Francis Dickinson (politician)

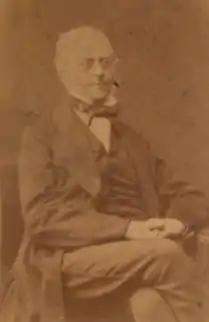
Photographic portrait of Dickinson, 1872

Francis Henry Dickinson (6 January 1813 – 17 July 1890) was an English Conservative Party politician. He was the Member of Parliament (MP) for West Somerset from 1841 to 1847.